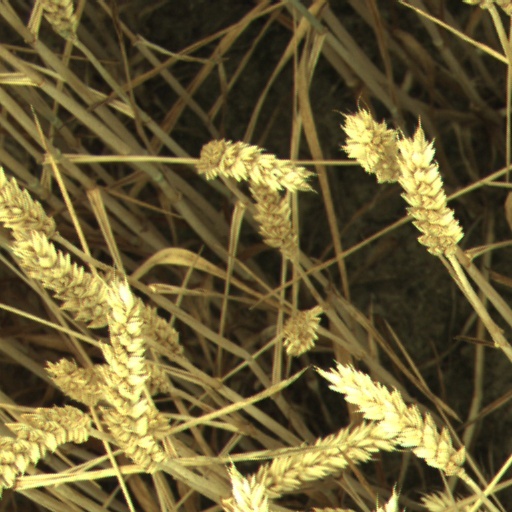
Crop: wheat